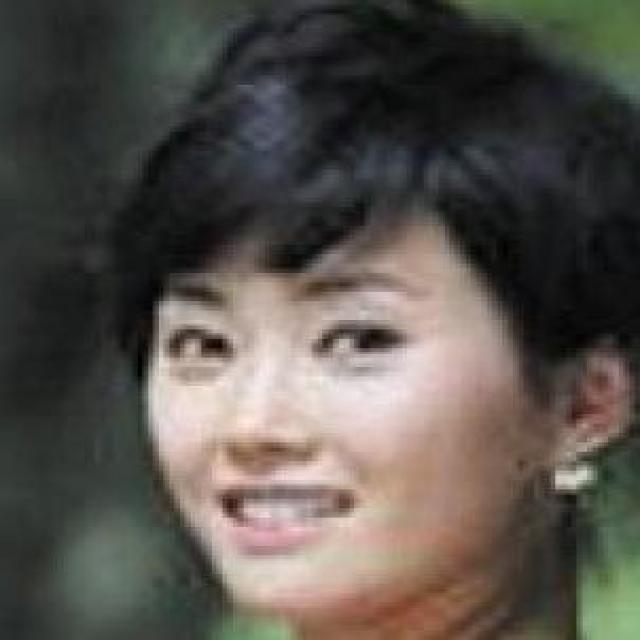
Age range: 21-44